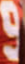
Number: 9